111th (Bolton) Field Regiment, Royal Artillery

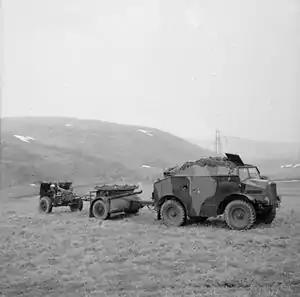
25-pounder gun and Quad tractor on exercise in Scotland, 1941

After the Dunkirk evacuation, Home Forces underwent a reorganisation to meet a potential German invasion. As part of this, 66th Division was disbanded on 23 June 1940 and 111th Fd Rgt reverted to 42nd (East Lancashire) Division from 3 July 1940. The regiment was eventually fully equipped with Mk II 25-pounder guns. One of the lessons learned from the Battle of France was that the two-battery organisation did not work: field regiments were intended to support an infantry brigade of three battalions. As a result, they were reorganised into three 8-gun batteries, but it was not until late 1940 that the RA had enough trained battery staffs to carry out the reorganisation. 111th Field Rgt accordingly formed its third battery, 'R Bty', while the regiment was stationed at Woodbridge, Suffolk, when 42nd (EL) Division was serving in XI Corps; this was numbered 476 Bty on 14 January 1941.